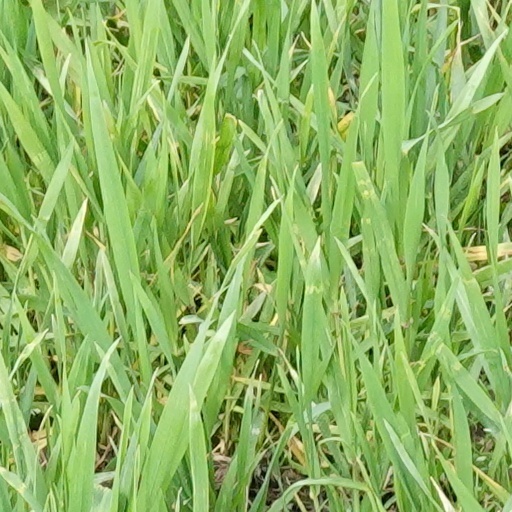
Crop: wheat